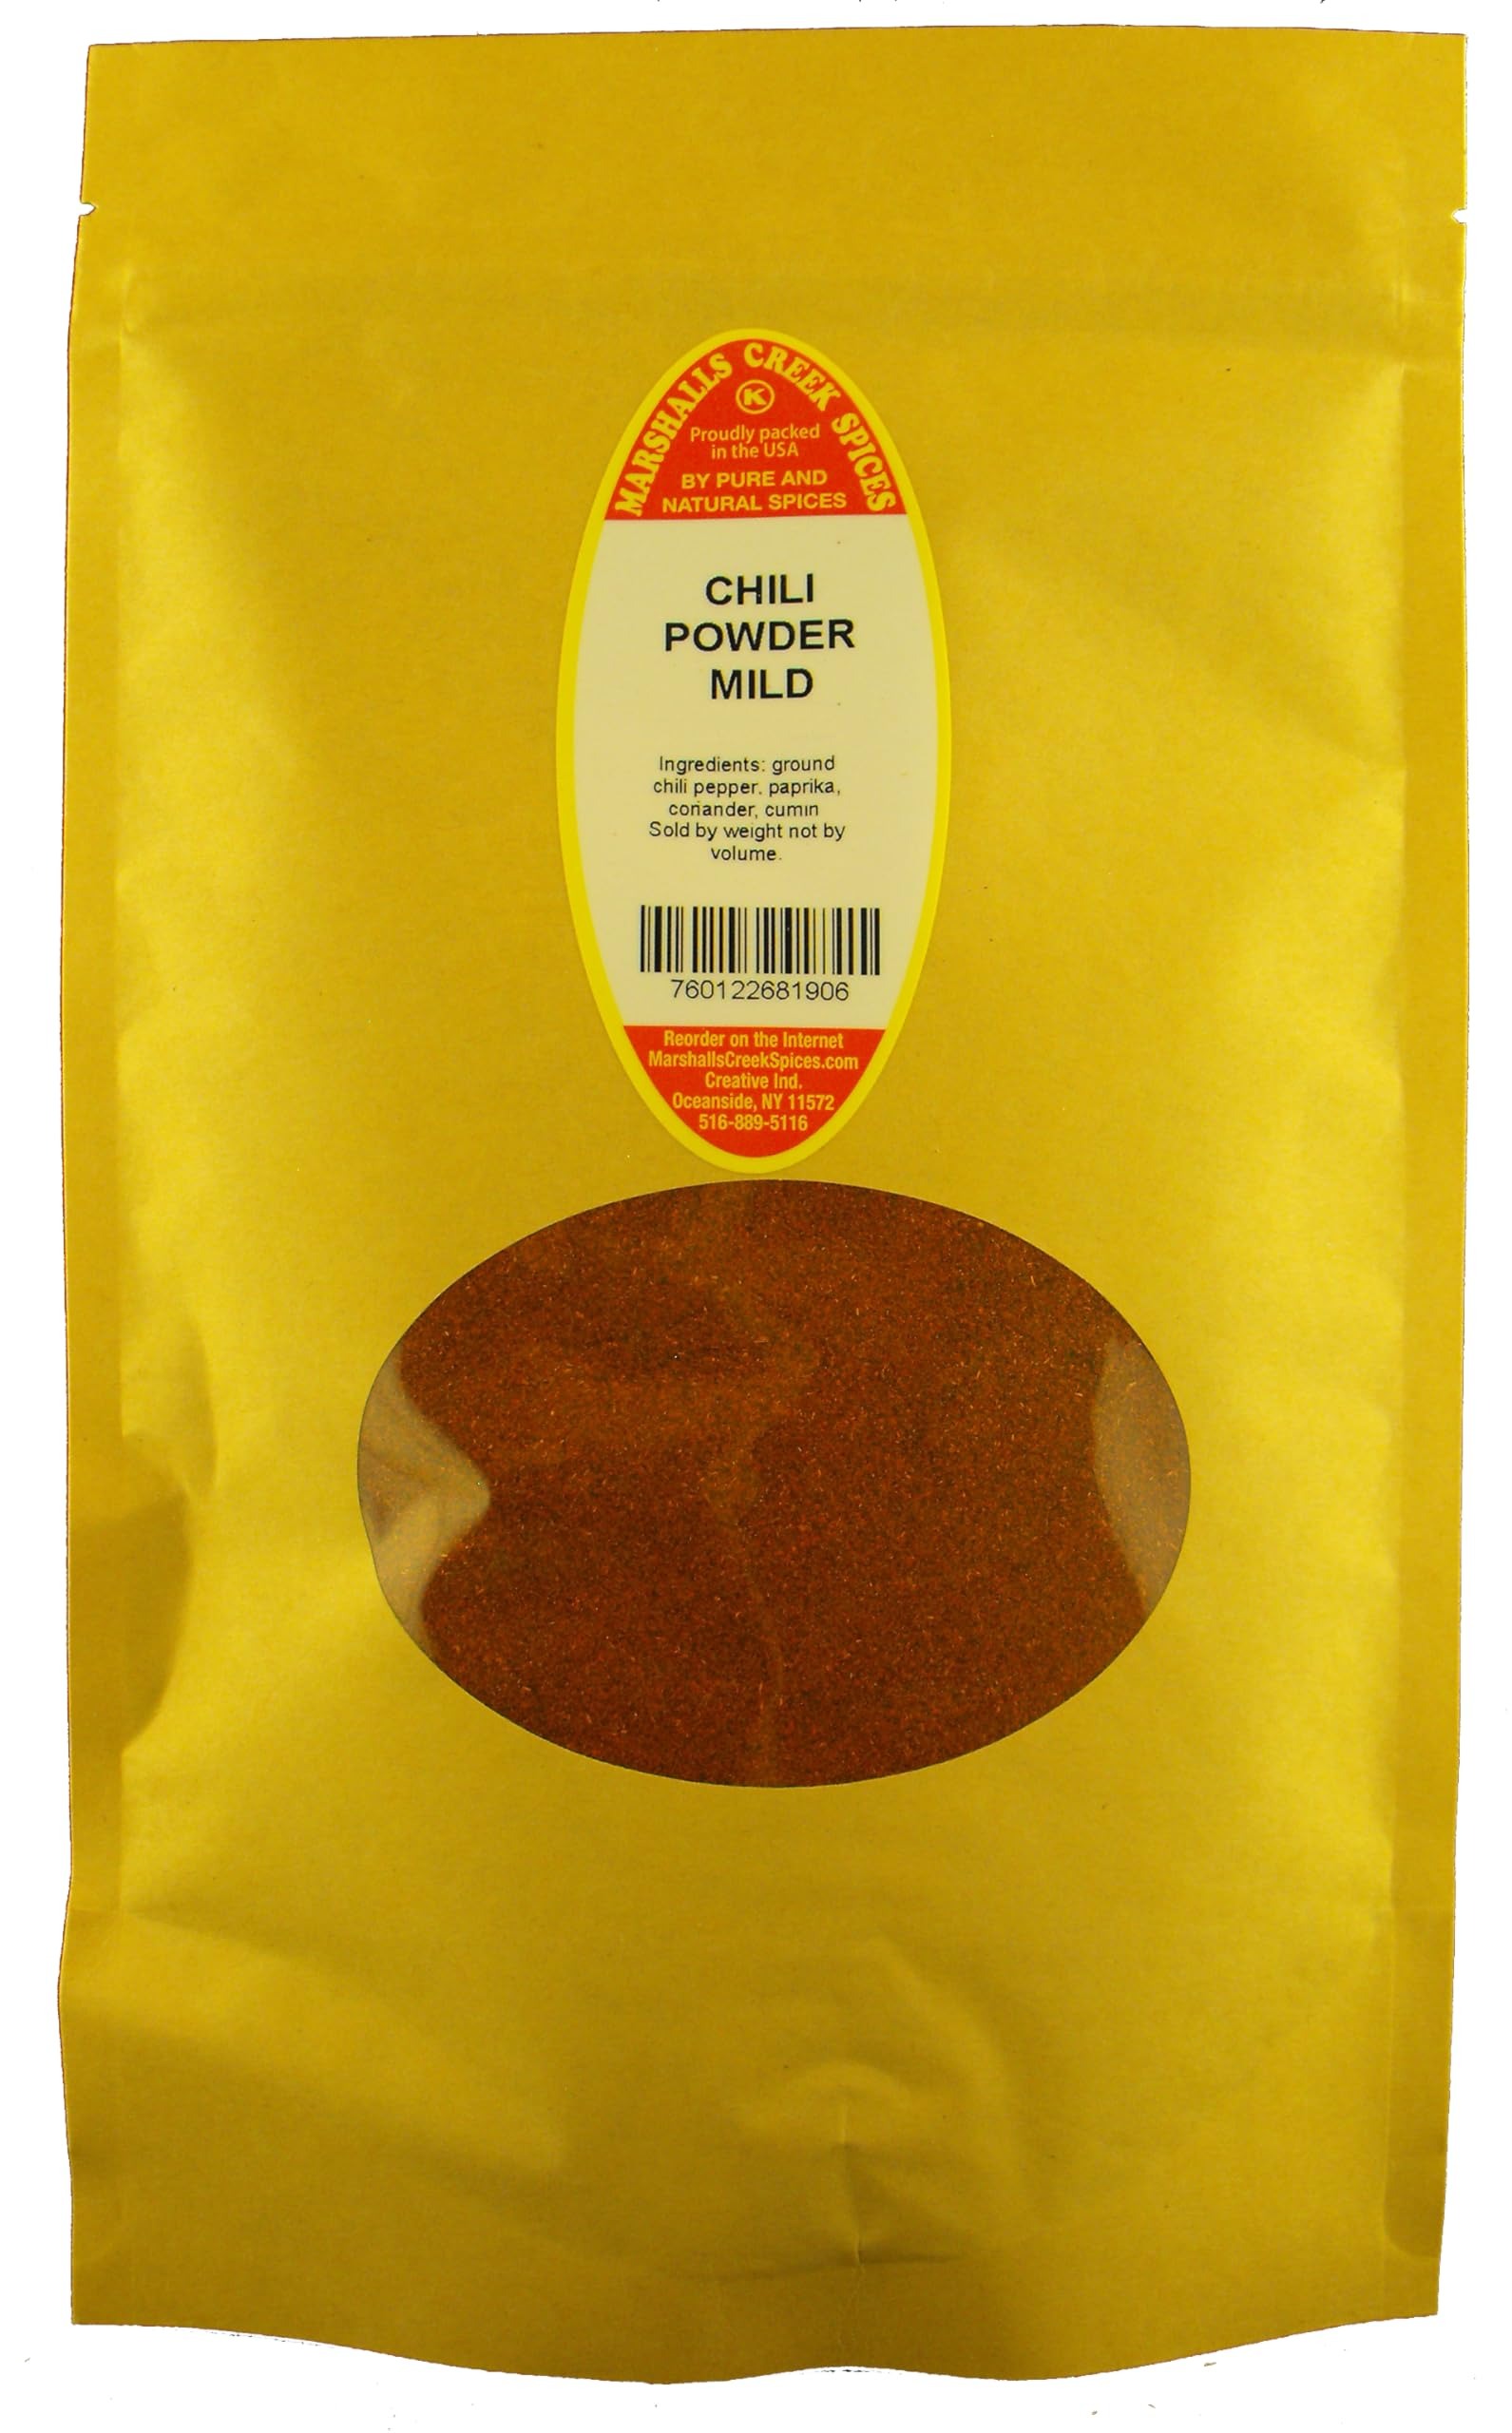
Item Name: Marshalls Creek Spices CHILI POWDER MILD 10 oz. Kraft Stand Up Pouch ECO Friendly Recyclable Mailer
Bullet Point 1: Marshalls Creek Spices buys in small quantities and packs weekly providing the freshest products possible. Fresher ingredients means more flavor and a longer shelf life.
Bullet Point 2: No Fillers -No Free Flowing Agents or Coloring Agents - No MSG
Bullet Point 3: All Natural & Kosher
Bullet Point 4: Our Spices Are All Hand Packed and 100% Manually Processed, Keeping Our Eco Footprint Smaller. Unlike Those Giants In The Industry
Bullet Point 5: 10 ounce resealable stand up pouch of Mild Chili Powder Ingredients: ground chili peppers, paprika,coriander,cumin.
Product Description: 10 ounce resealable stand up pouch of Mild Chili Powder Ingredients: ground chili peppers, paprika,coriander,cumin.
Value: 10.0
Unit: Ounce

Price: 12.78